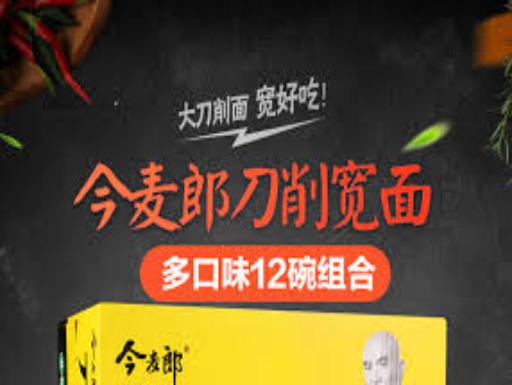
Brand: Ijml
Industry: Food